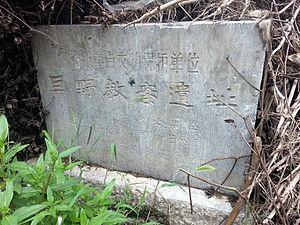
L'incident de Juye fait référence à l'assassinat de deux missionnaires allemands en 1897 et qui a conduit à l'occupation de Kiautschou par les troupes impériales allemandes, ouvrant ainsi officiellement la politique coloniale allemande en Chine.